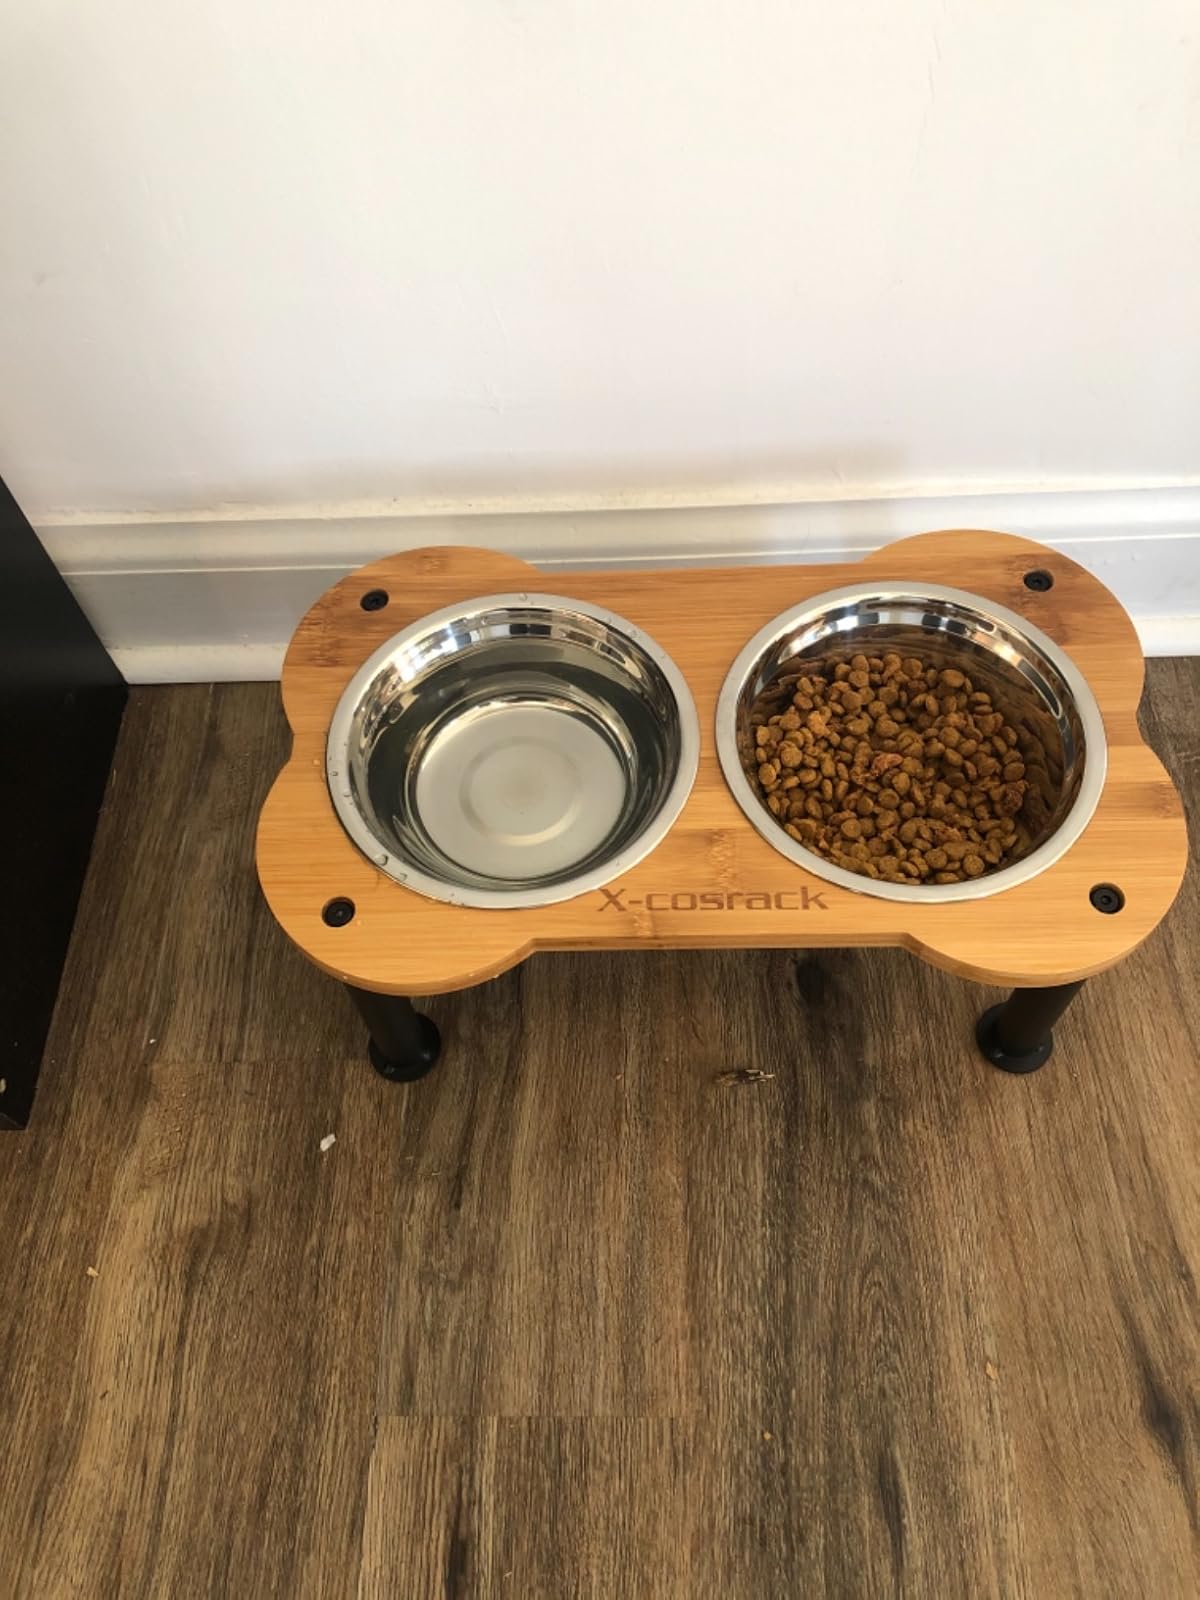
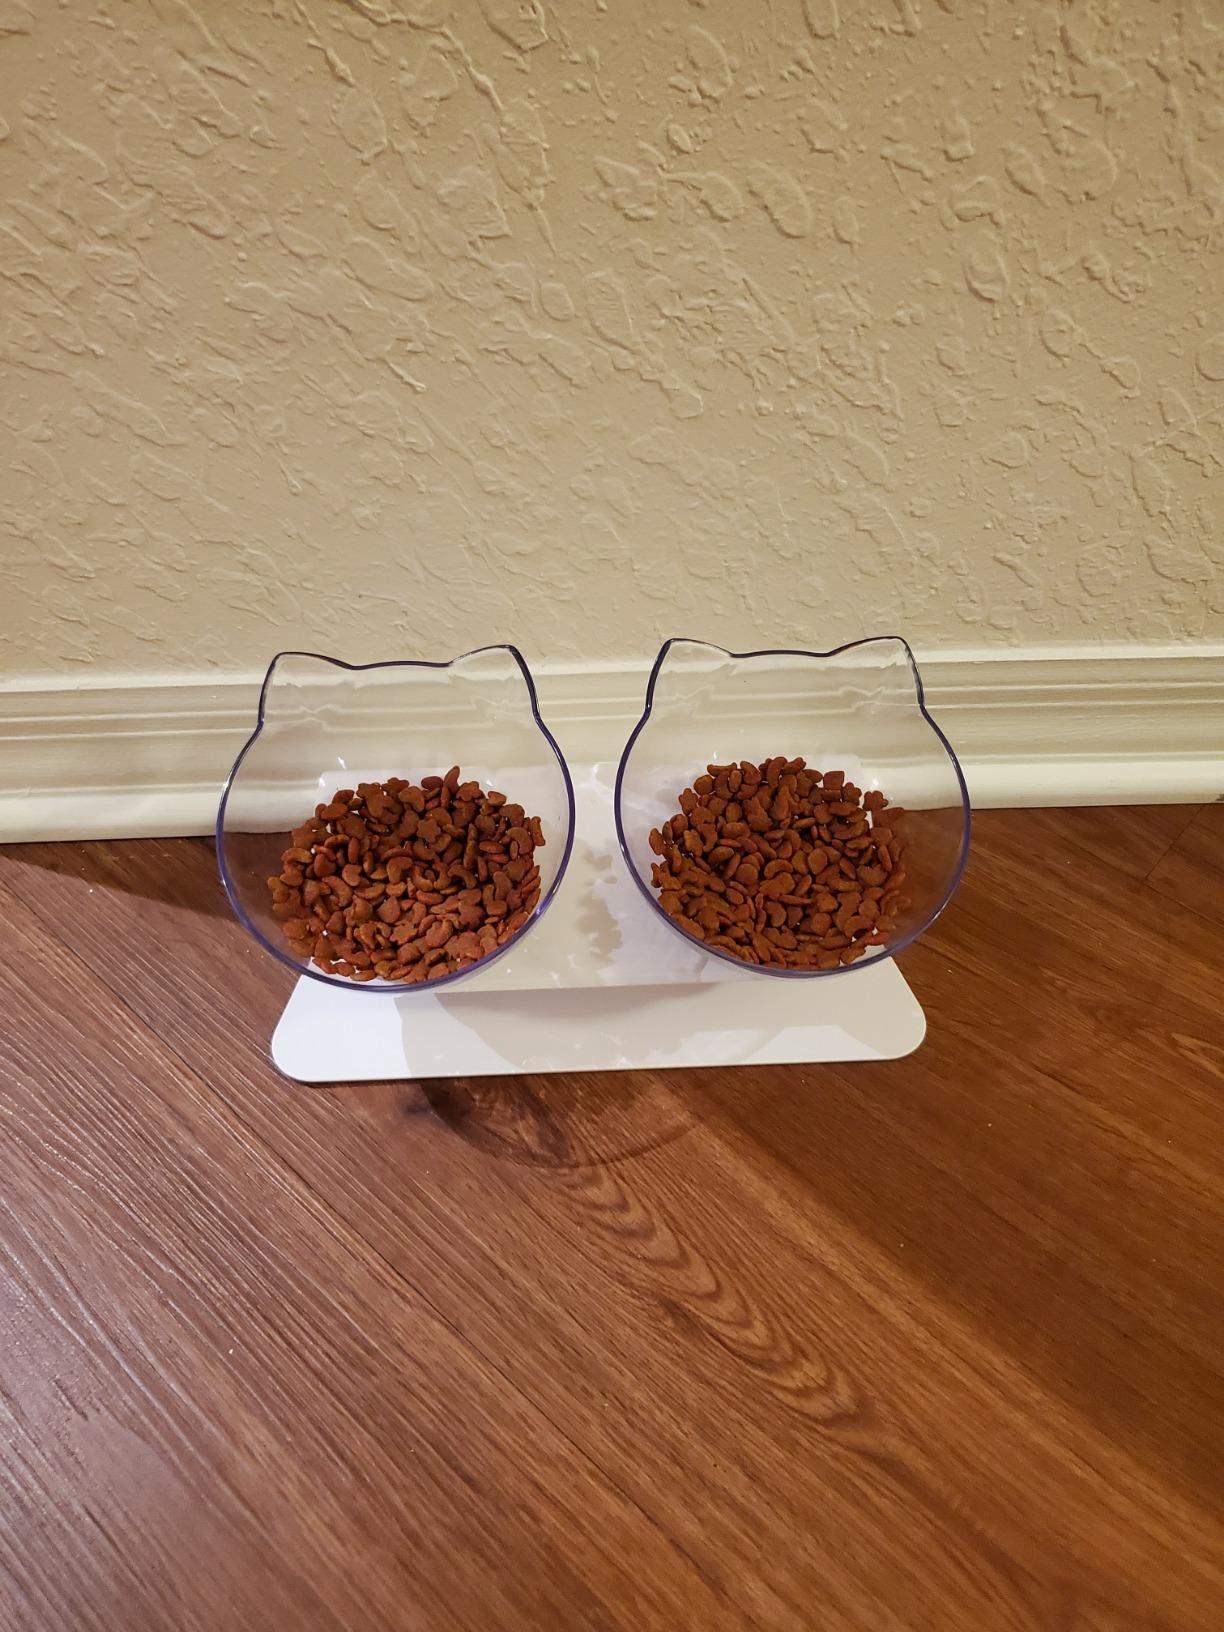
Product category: items_bowl
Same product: no